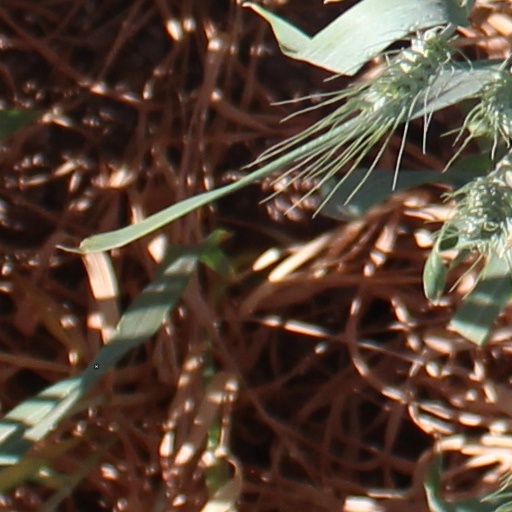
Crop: wheat